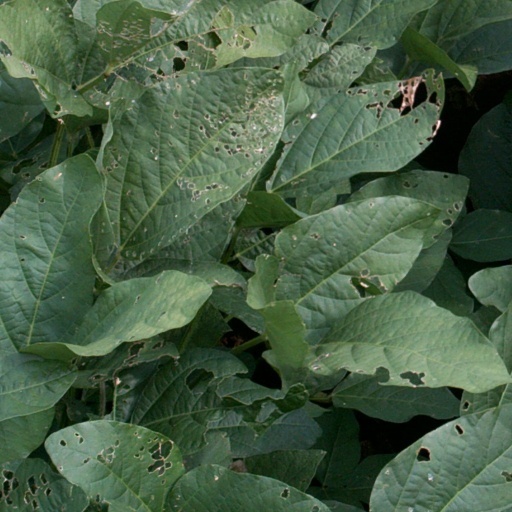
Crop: soybean